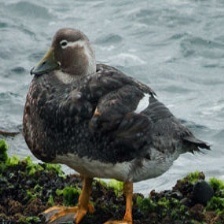
Species: STEAMER DUCK
Scientific name: TACHYERES
ImageNet parent category: drake